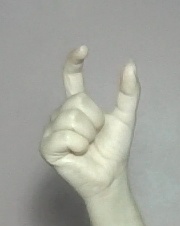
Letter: nun